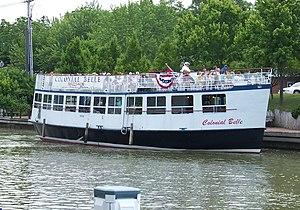
Fairport est un village du comté de Monroe situé à l'est de Rochester dans l'État de New York. Il comptait 5 740 habitants en 2000.